Emakimono

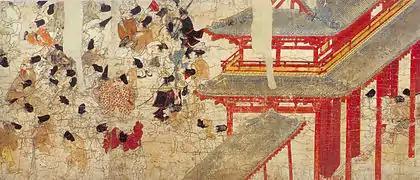
Disorderly movements of the crowd during the fire at the Ōtenmon gate, , late 12th century

While the authority of the court rapidly declined, the end of the Heian period (in 1185) was marked by the advent of the provincial lords (in particular, the Taira and the Minamoto), who acquired great power at the top of the state. Exploiting the unrest associated with the Genpei War, which provided fertile ground for religious proselytism, the six realms (or ) Buddhist paintings – such as the "Hell Scroll" or the two versions of the , paintings – aimed to frighten the faithful with horror scenes.